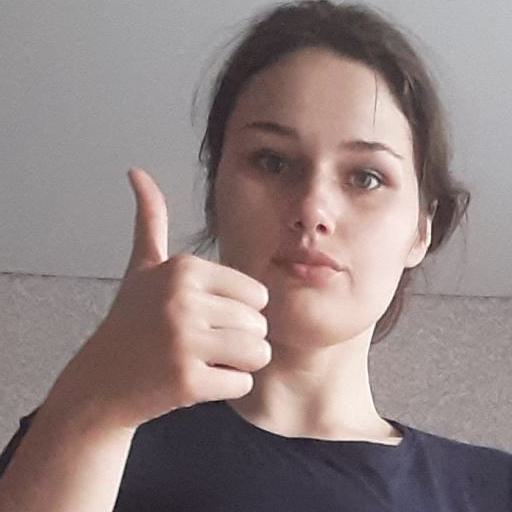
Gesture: like